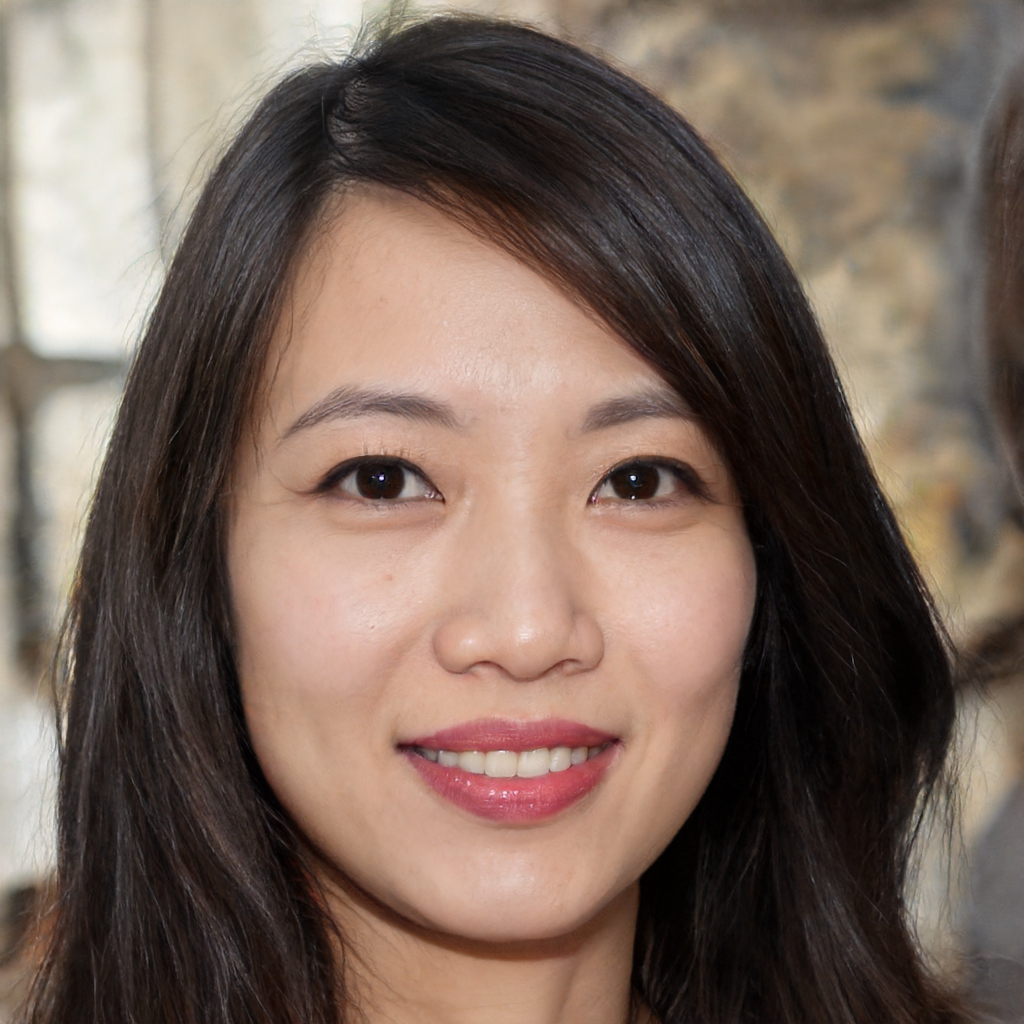
Portrait style: Real Portrait